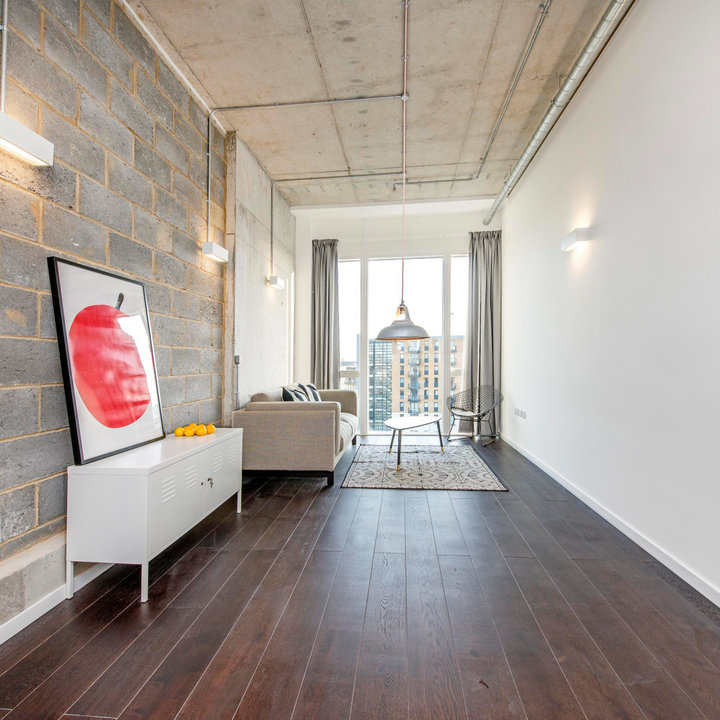
Style: Industrial